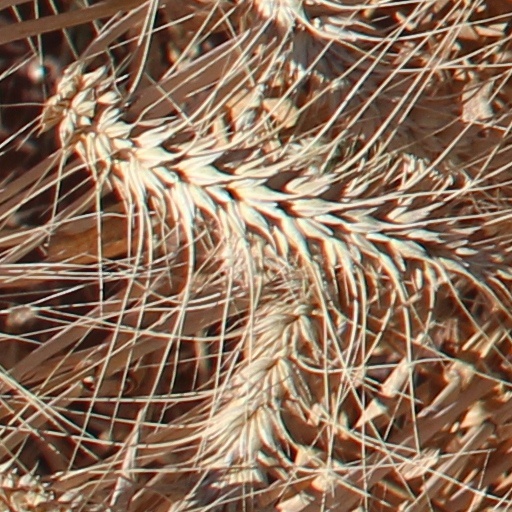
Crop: wheat